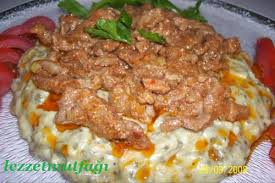
Yemek: hunkar_begendi